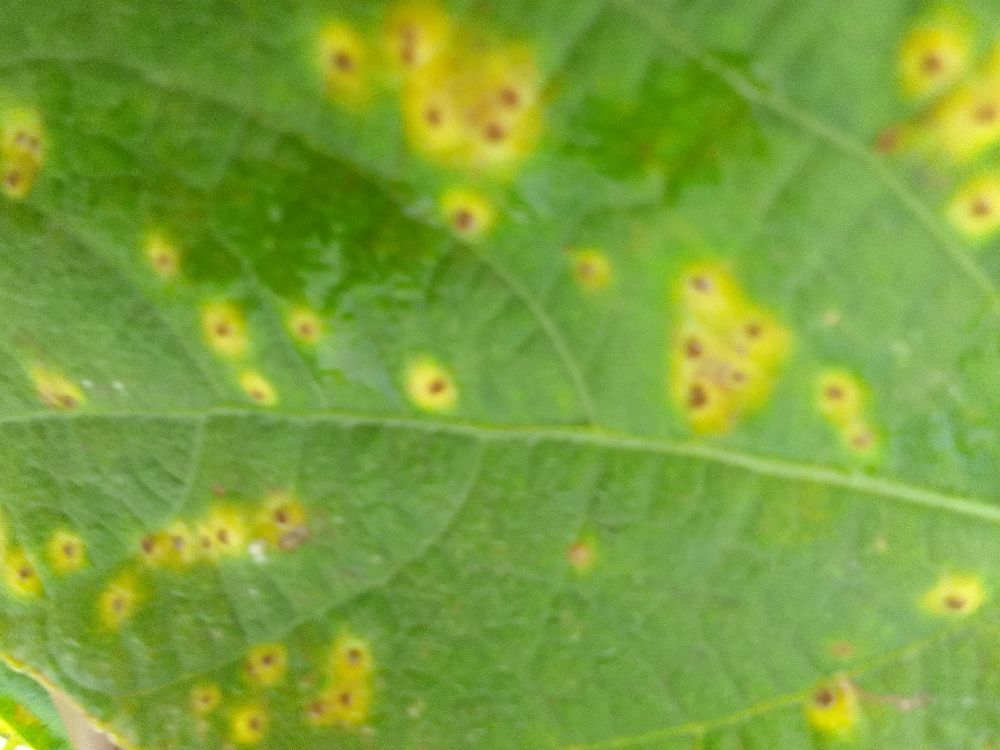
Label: rust